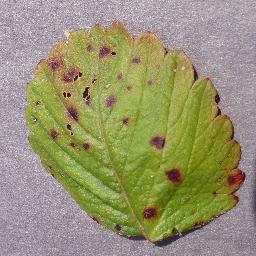
Label: Strawberry___Leaf_scorch